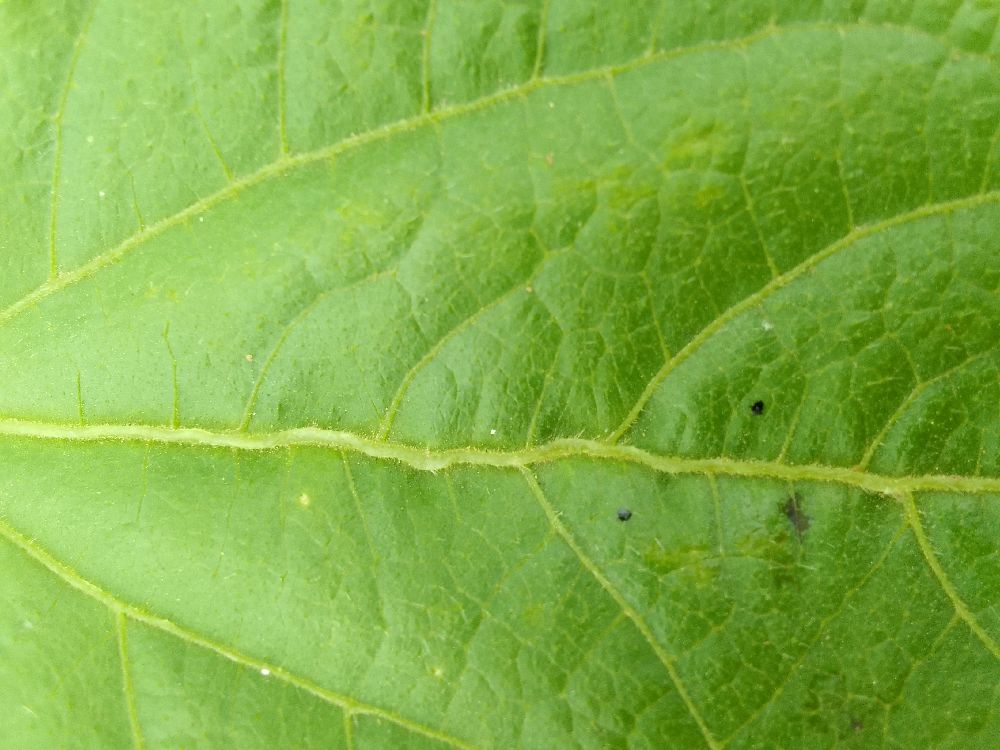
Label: healthy